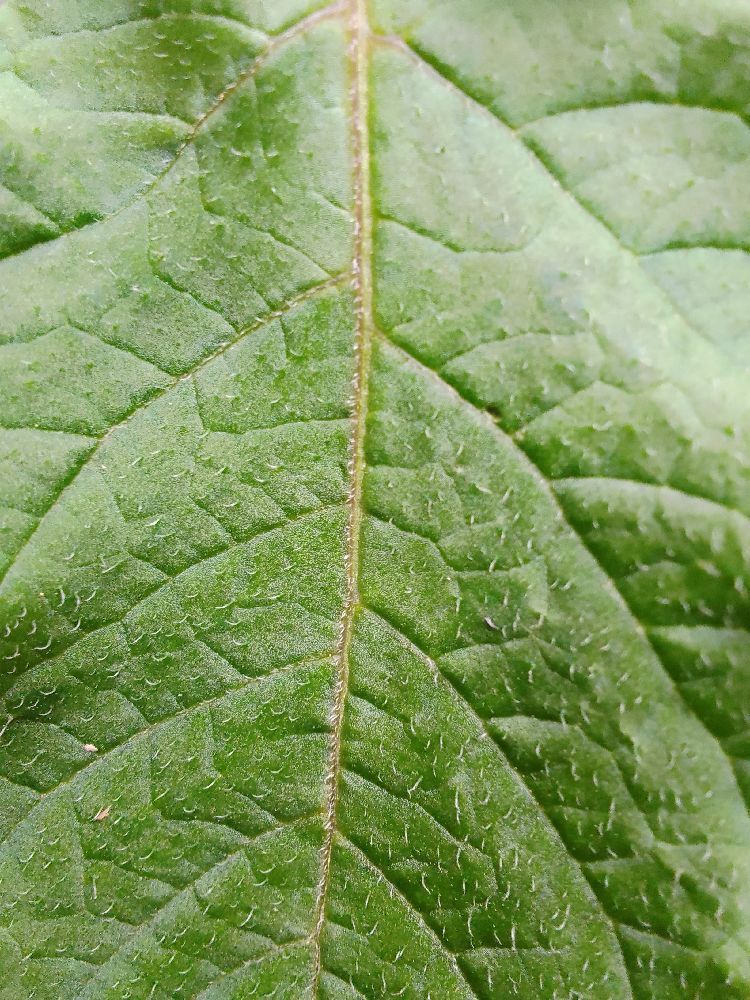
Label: Healthy